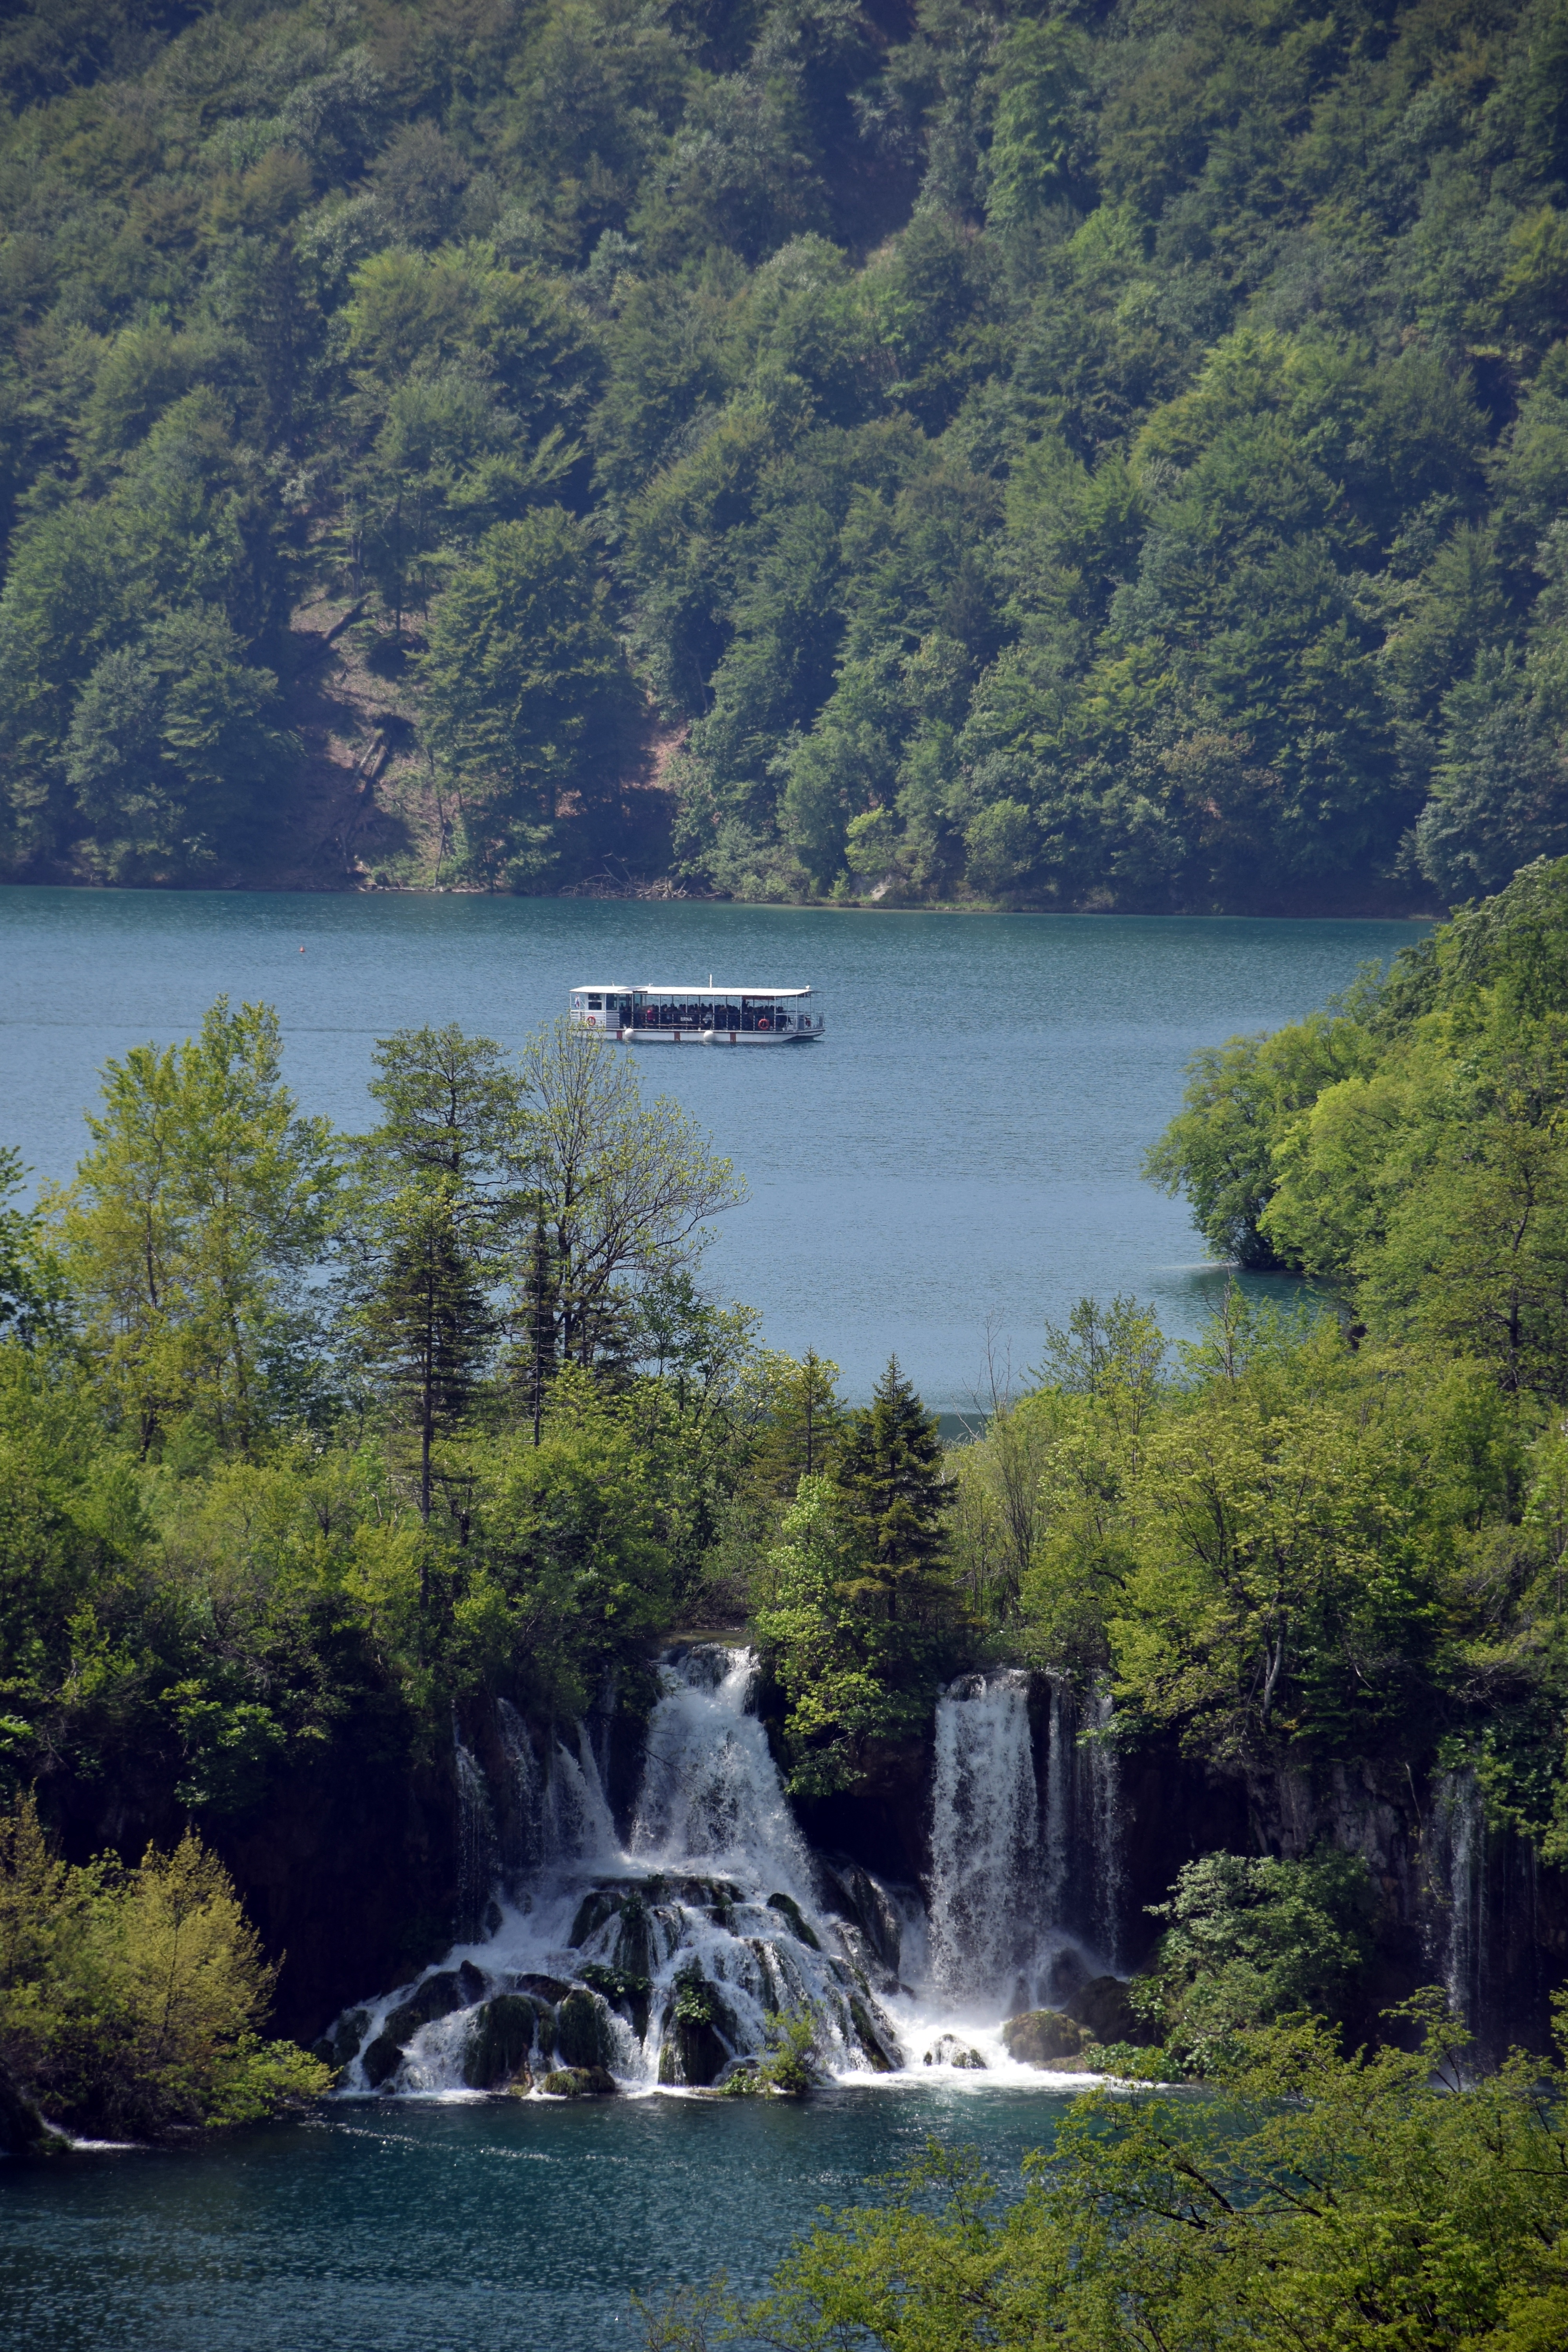
landscape, tree, water, nature, forest, waterfall, wilderness, mountain, lake, river, green, cascade, autumn, fjord, reservoir, body of water, croatia, loch, water feature, plitvice, plitvice national park